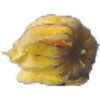
Label: physalis_with_husk